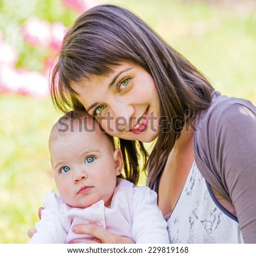
portrait of an adorable baby with her mother